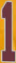
Number: 1